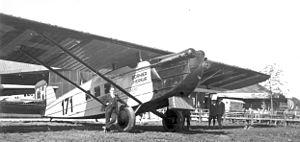
Le Dornier Merkur, également désigné Do B, était un avion de transport monomoteur allemand.